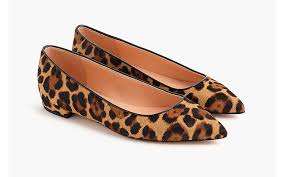
Label: Ballet Flat